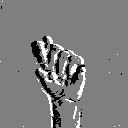
ASL letter: t